Greenwood Cemetery (Philadelphia)

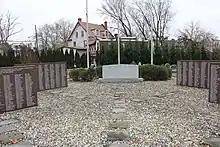
Veterans Memorial and memorial for the mass grave of 1,500 bodies moved for the Cancer Treatment Centers of America parking lot

In 2008, an adjacent hospital, Cancer Treatment Centers of America (CTCA) at Eastern Regional Medical Center, through their sister company Greenwood Holdings, paid $1.2 million for the nine acre property and acquired a majority share of the cemetery. Greenwood Holdings has begun revitalizing the cemetery. Headstones have been righted; abandoned cars and appliances have been removed. In addition, more than 1,500 graves were moved from a wooded section to allow for construction of a 200 space parking lot as part of CTCA's expansion. The cost of the reinterments totaled over $3 million. The bodies were reinterred in new concrete vaults and a new memorial was placed atop the mass grave. More than $1 million has been spent on renovations of the historic house including restoration of the windows, floors, fireplaces, roofs, ceilings and walls.